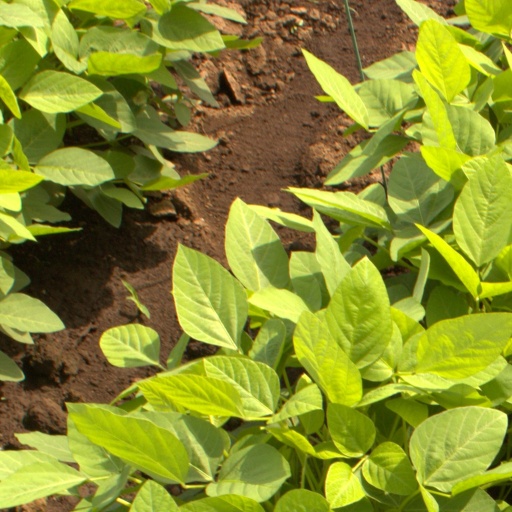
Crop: soybean